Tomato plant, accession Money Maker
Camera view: vertical (180 deg); turntable rotation: 210 degrees
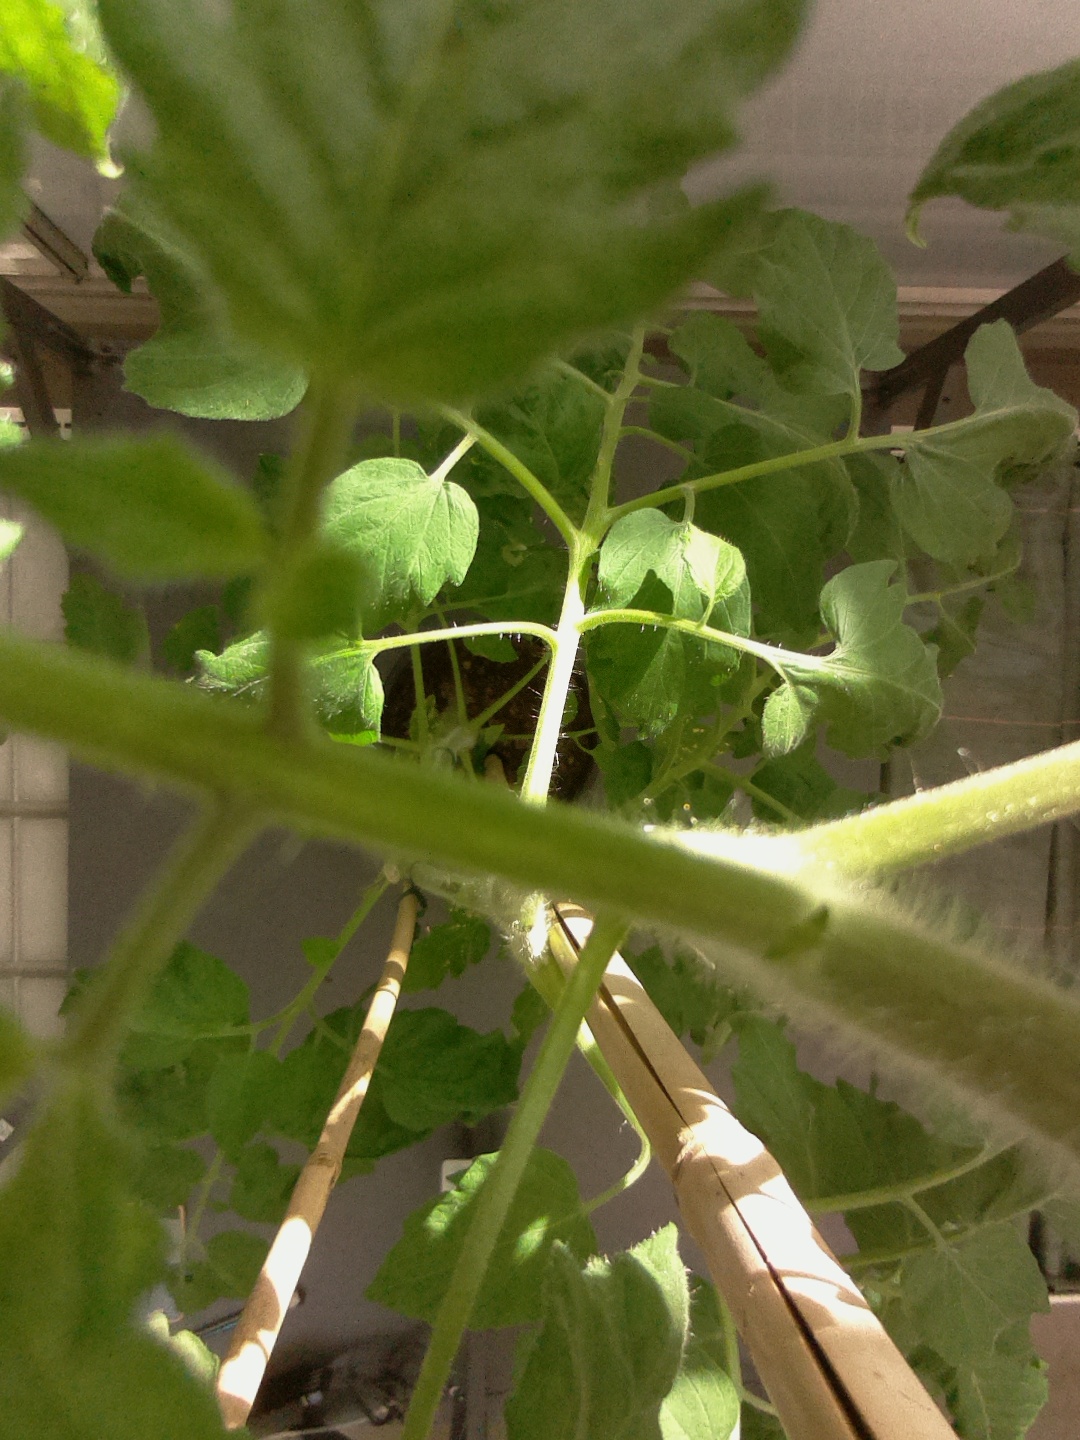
BBCH growth stage 28: 80%-90% Side shoots formed